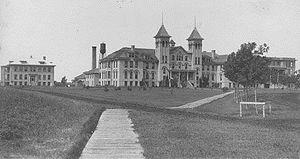
La ville de Grafton est le siège du comté de Walsh, dans l’État du Dakota du Nord, aux États-Unis. Sa population s’élevait à 4 284 habitants lors du recensement de 2010, estimée à 4 159 habitants en 2018.